Tombstone Junction

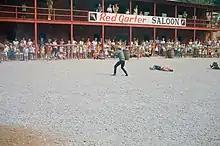
Red Garter Saloon, Tombstone Junction, KY

The first Red Garter Saloon represented a "movie western" saloon featuring a main floor surrounded by an upper deck with more tables for extra seating. It also featured a saloon-type bar for beverage sales. In the center of the saloon was a large elevated stage complete with ornamental curtains where the shows were staged. This building was where all of the music shows for the house band were performed. There were also special Saturday Night Concerts offered by the house band during the summer, which was a separately ticketed event that took place after the "town" area of the park had closed for the day. This saloon burned near the end of the 1974 season.